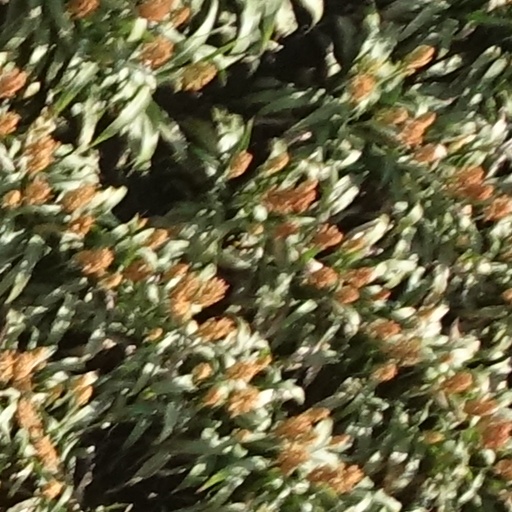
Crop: sorghum